Obianuju Ekeocha

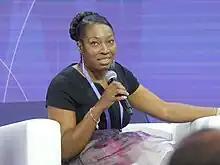
Ekeocha in 2023

Obianuju Ekeocha , also known as Uju (born 1979), is a Nigerian biomedical scientist based in the United Kingdom. She is the founder and president of the activist organisation "Culture of Life Africa".